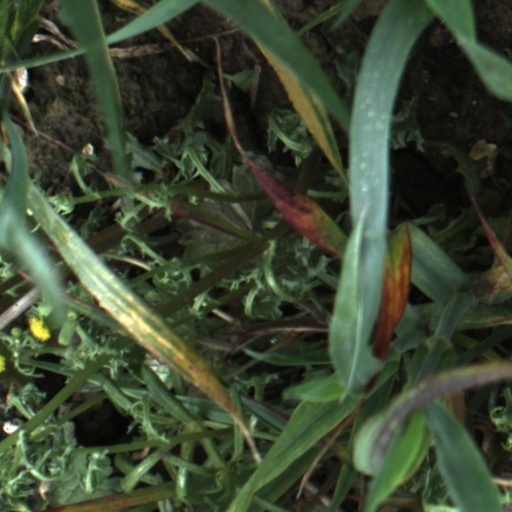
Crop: wheat